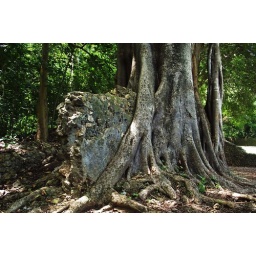
A tree subsumes an old house in Gedi, Kenya